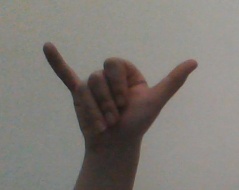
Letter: ya